Samson's Foxes

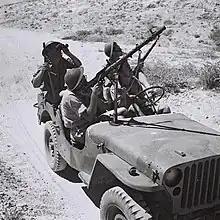
A Samson's Foxes patrol in September 1948

Samson's Foxes ("Shu'alei Shimshon") was an Israeli commando unit of the 1948 Arab–Israeli War. It was part of the 54th Battalion (commanded by Zvi Zur) of the Givati Brigade. The unit participated in various battles on the southern front, including Operation GYS and the Battles of the Separation Corridor.